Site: brandenburg
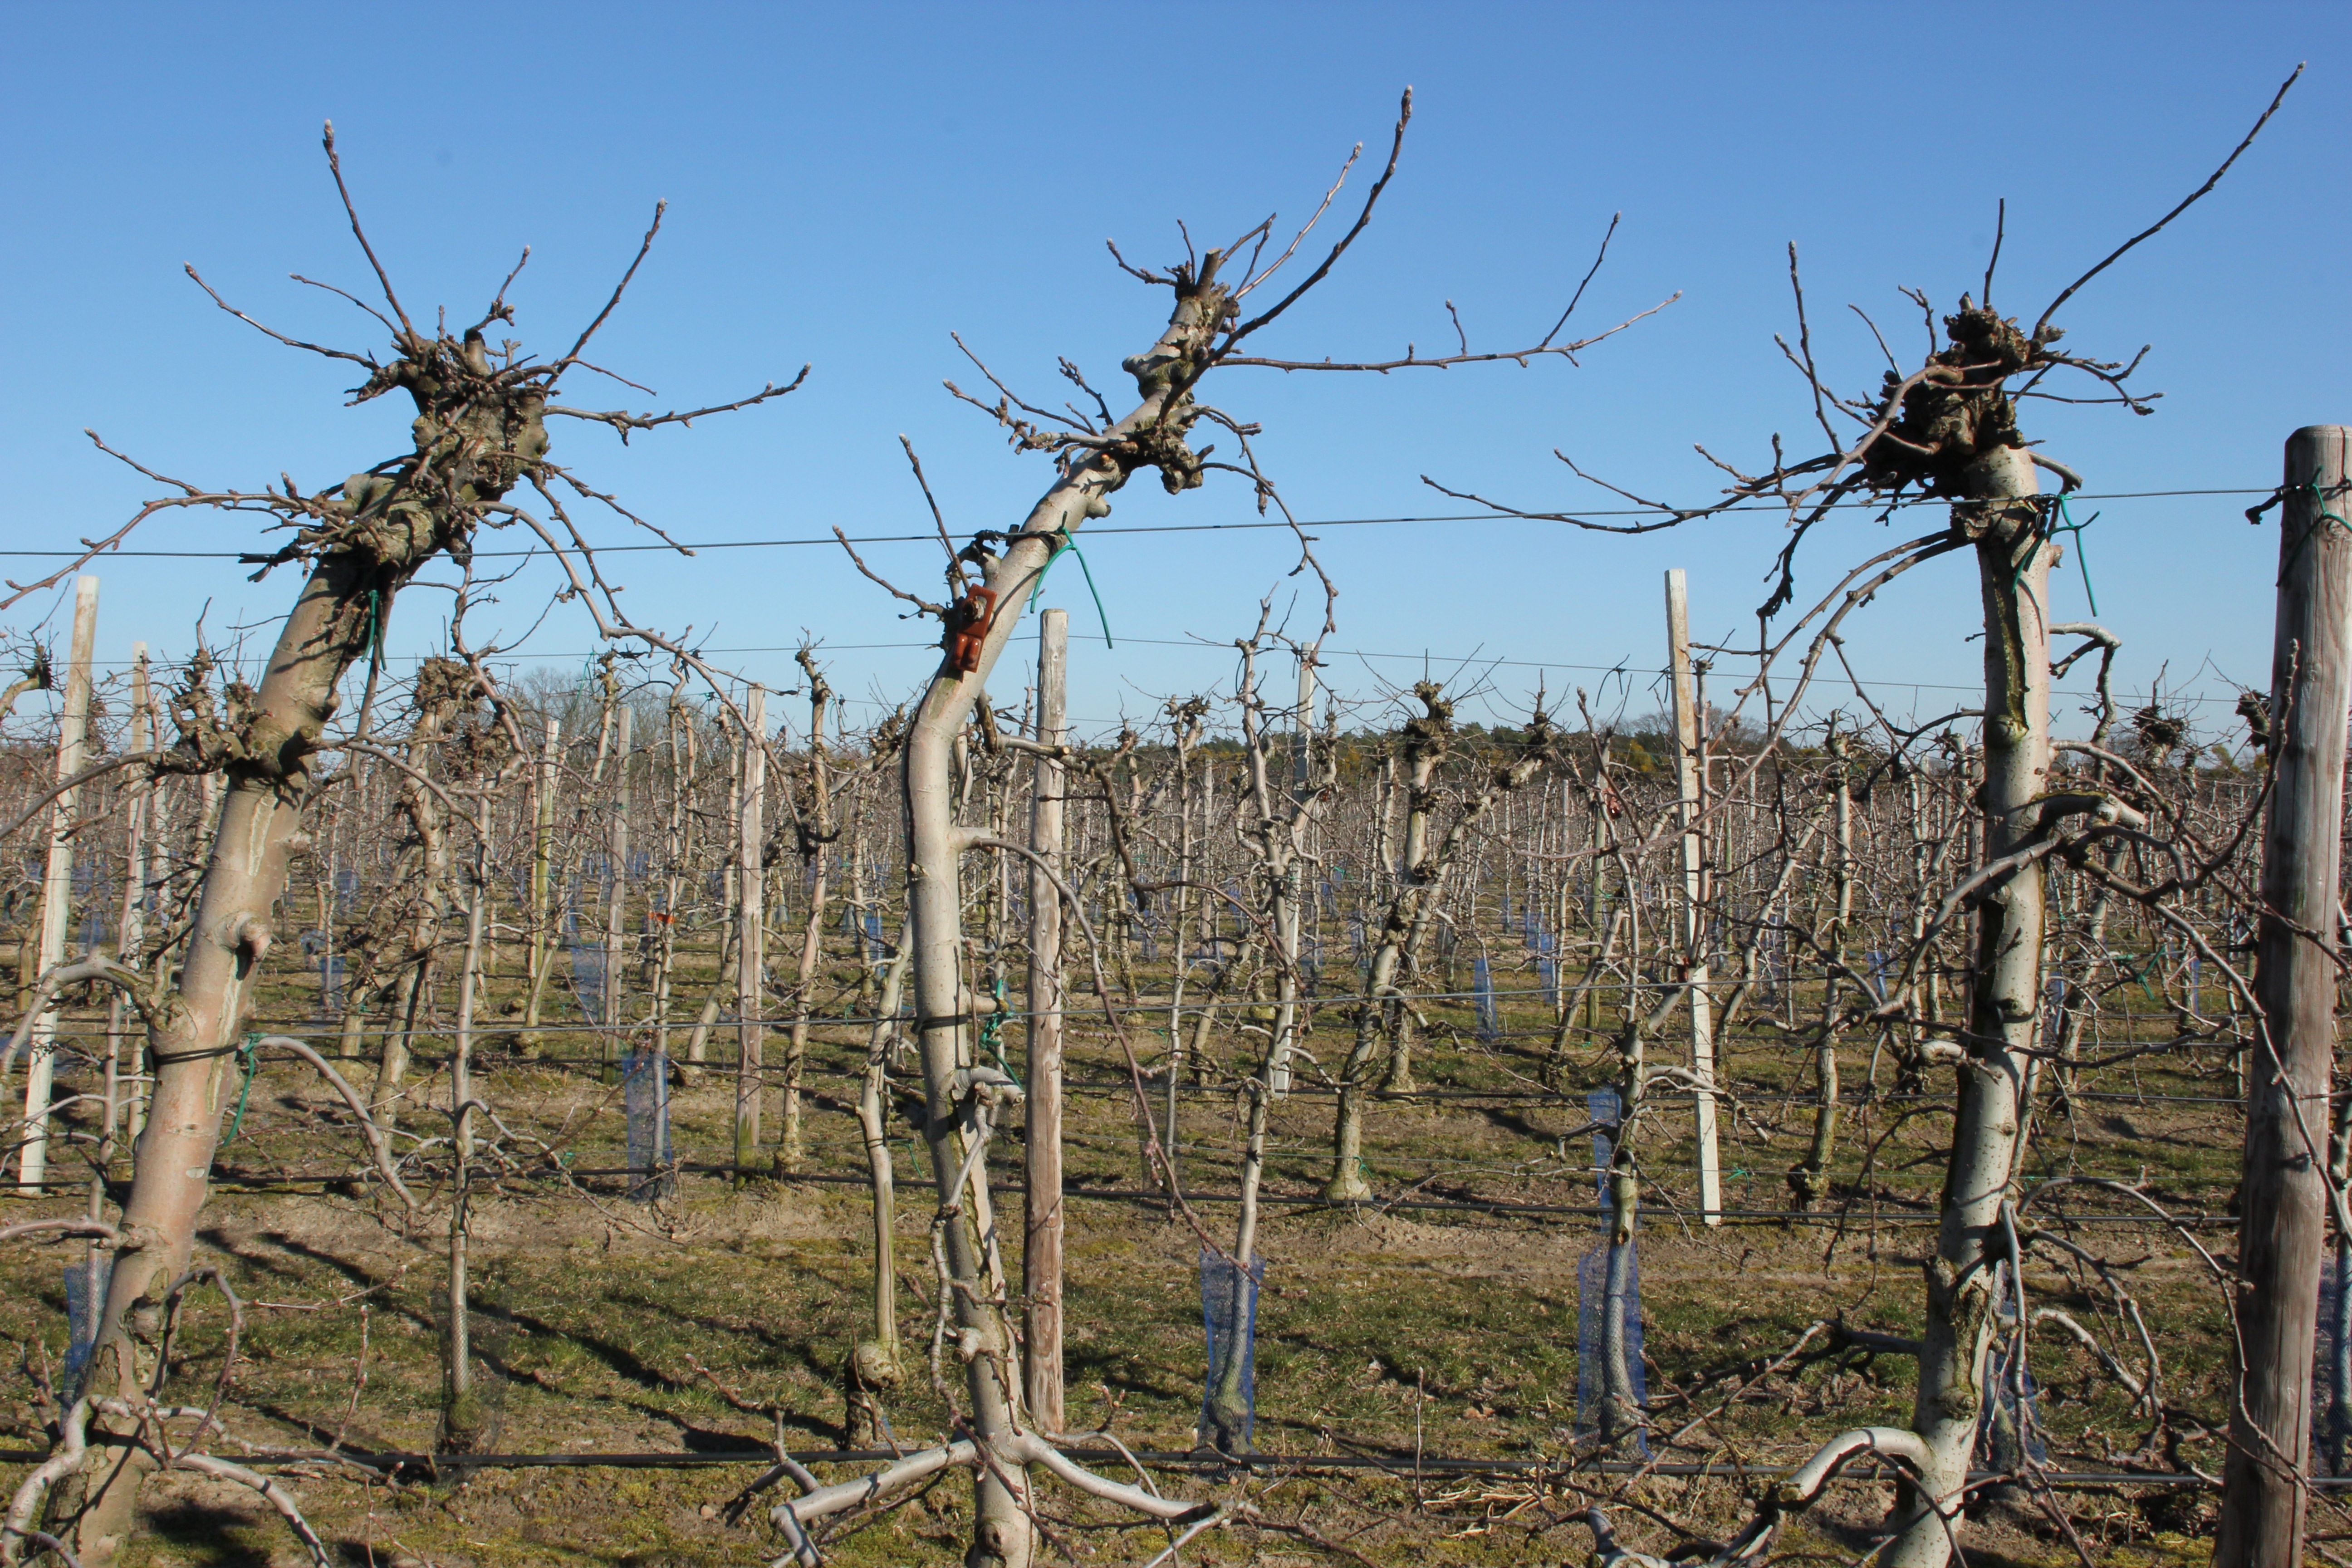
Growth stage (BBCH 03): Bud development